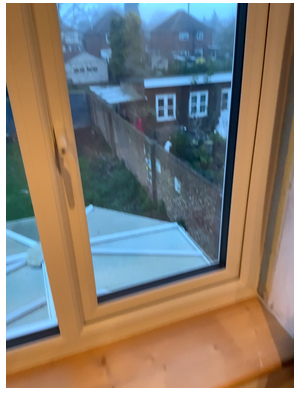Task instruction: Open the window.
Answer: {"task_instruction": "Open the window.", "nodes": ["handle", "window"], "edges": [{"functional_relationship": "openorclose", "object1": "handle", "object2": "window", "spatial_relations": ["close"], "is_touching": true}], "action_type": "rotate", "function_type": "open_close_control"}